Agnès b.

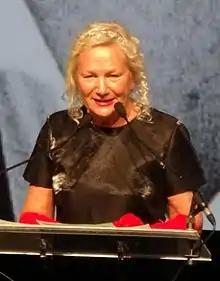

agnès b. (born Agnès Andrée Marguerite Troublé, 1941) is a French fashion designer known for her self-named brand, which includes fashion and film interests.